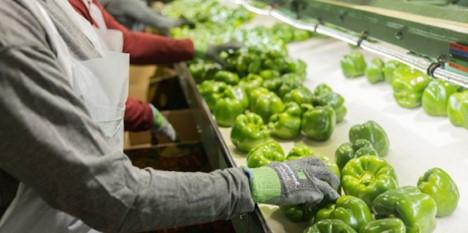
Naona watu wakiwa wamevalia glovu mikononi. Wanashughulika na pilipili za kijani. Kuna pilipili nyingi za kijani zikiwa uso wa Kazi. Watu hawa wanashughulika na kuweka au kuchagua pilipili hizo,wakionyesha shughuli za kilimo au ufugaji wa mazao.